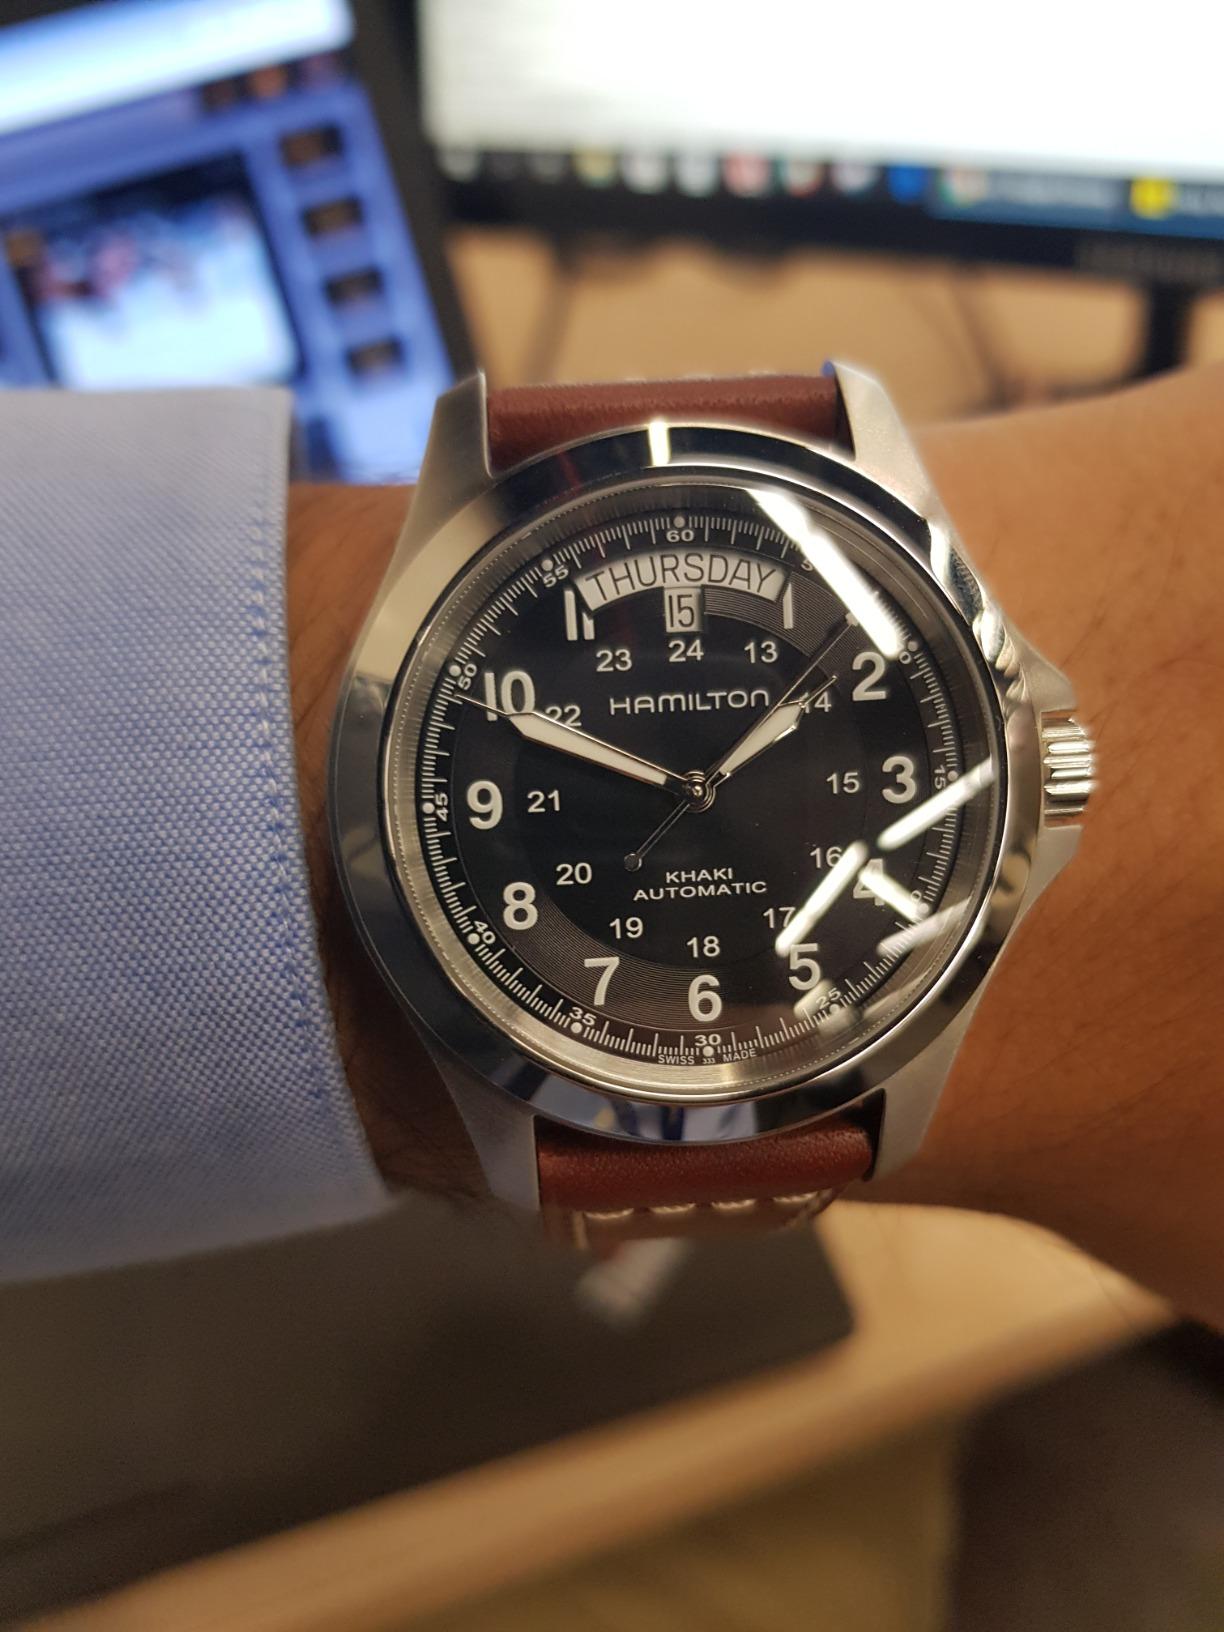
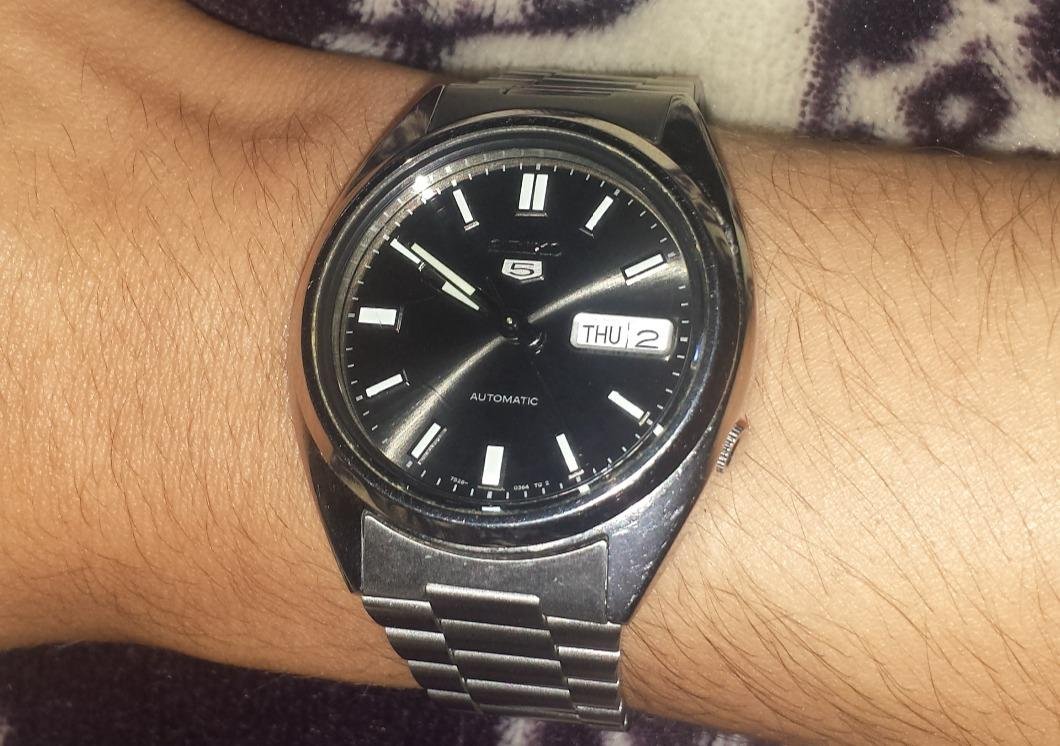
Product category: accessories_watch
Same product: no